Deconstruction

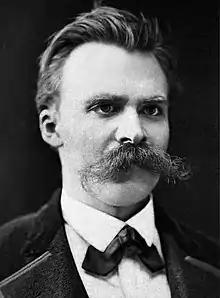
Friedrich Nietzsche

Derrida's motivation for developing deconstructive criticism, suggesting the fluidity of language over static forms, was largely inspired by Friedrich Nietzsche's philosophy, beginning with his interpretation of Trophonius. In "Daybreak", Nietzsche announces that "All things that live long are gradually so saturated with reason that their origin in unreason thereby becomes improbable. Does not almost every precise history of an origination impress our feelings as paradoxical and wantonly offensive? Does the good historian not, at bottom, constantly contradict?".